Alex Kempkens

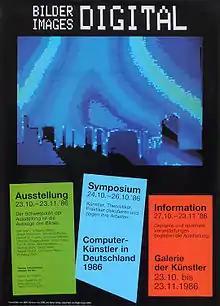
Poster for the exhibition "Bilder Images Digital", 1986; Digital art "Landscape" 1 by Alex Kempkens

Alex Kempkens (born Alexander Kempkens, 24September 1942) is a German photographer, photojournalist and computer artist. He also writes articles and curates exhibitions. Kempkens is an autodidact.